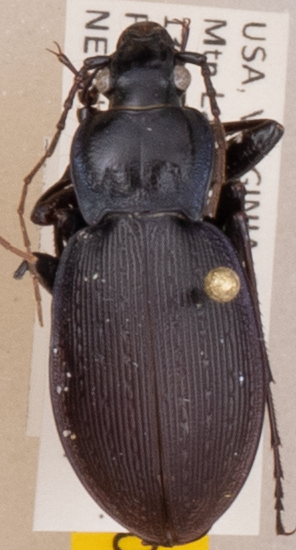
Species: Carabus goryi
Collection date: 2021-08-24
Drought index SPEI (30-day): -0.262
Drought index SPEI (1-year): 0.03
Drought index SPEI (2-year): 1.106